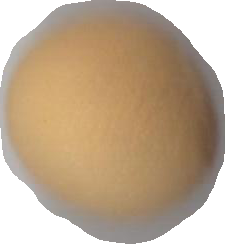
Variety: Grobogan